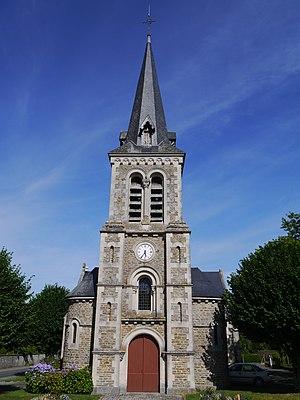
L'église Saint-Baudelle.
La liste des églises de la Mayenne recense de manière exhaustive les églises, cathédrale et basiliques situées dans le département français de la Mayenne.
Saint-Baudelle est une commune française, située dans le département de la Mayenne en région Pays de la Loire, peuplée de 1 119 habitants.